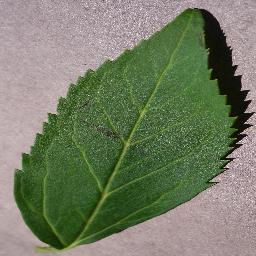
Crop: cherry
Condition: (including_sour)_healthy